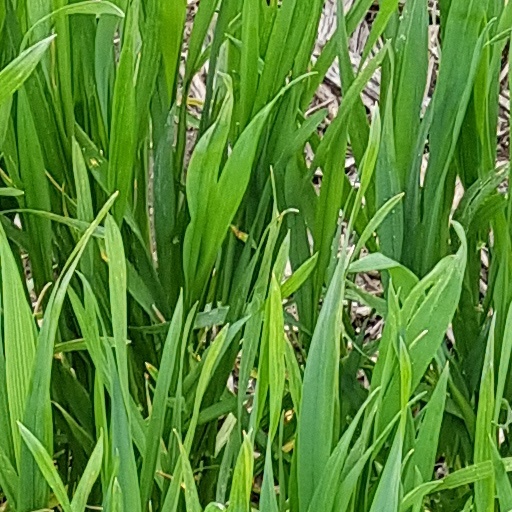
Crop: wheat